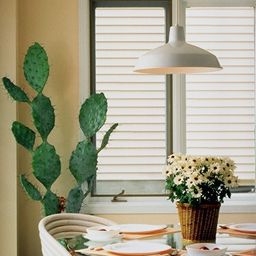
Room type: kitchen